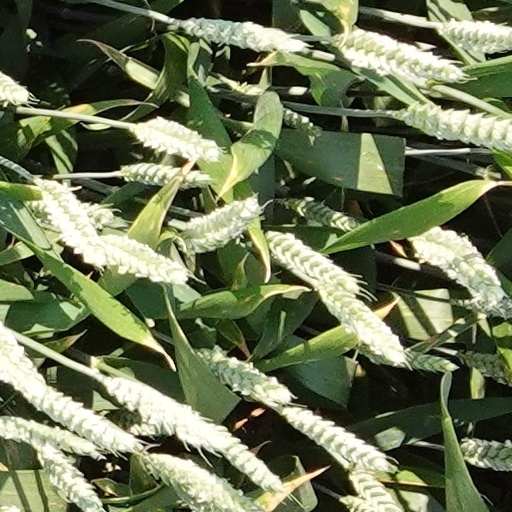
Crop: wheat